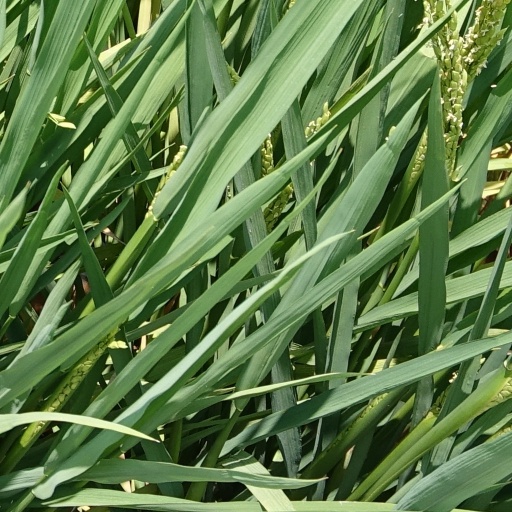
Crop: rice